Answer in natural language. Estimate the real world distances between objects in the image. Which object is closer to lowprofile bed with blue bedding, potted houseplant with lush green foliage or Window? Choose between the following options: potted houseplant with lush green foliage or Window
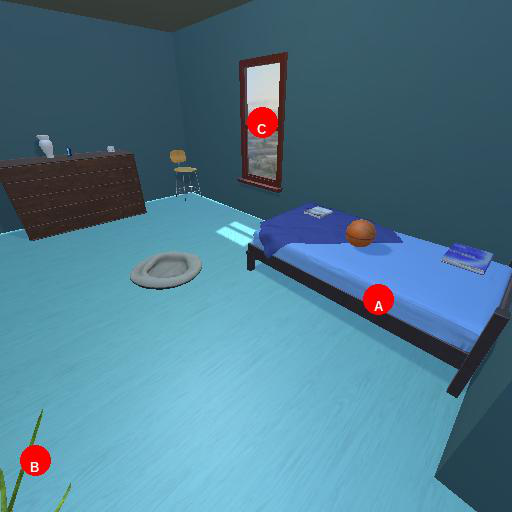
<answer>Window</answer>